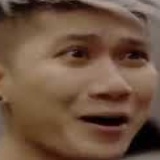
ca sĩ Vanh Leg